Ladywell railway station

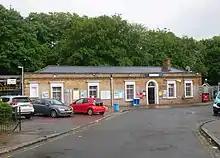
The northwest exterior of the Grade II listed station

In September 1866 a spur was opened from the north end of Ladywell station to the recently opened main line (which avoided Lewisham Junction station) which it joins at Parks Bridge Junction.